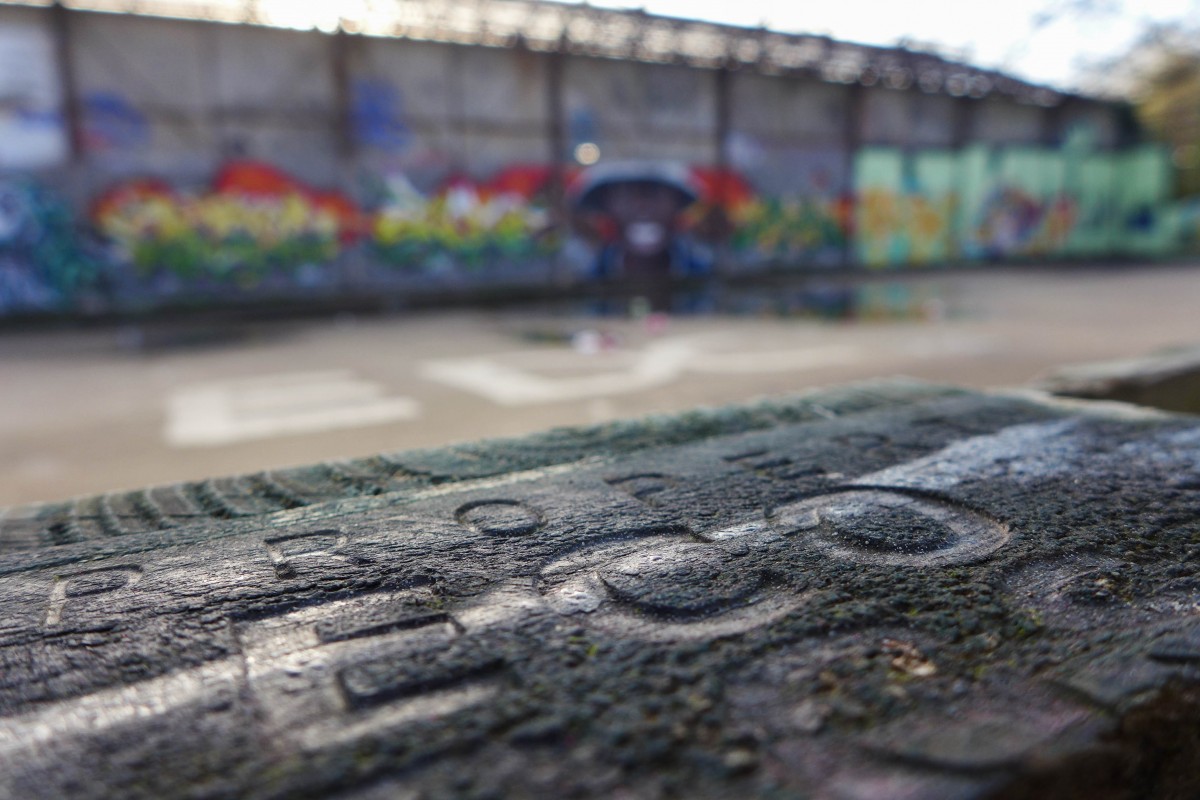
Tags: wall, transport, color, graffiti, art, road surface